Benjamin Henshawe

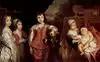
William Geere obtained Van Dyck's portrait "The Five Children of Charles I"

Henshawe was wealthy enough to donate windows for the chancel of St Mary Magdalen, Milk Street in 1619. Henshawe and another textile merchant Baptist Hicks were involved in a corruption court case brought against Thomas Howard, 1st Earl of Suffolk, due to a large sum of money owed to him by James VI and I. Henshawe's brother-in-law, Sir John Bingley (husband of Anne Henshaw, who died in 1615), was an exchequer official, and had brokered a series of transactions with Catherine Howard, Countess of Suffolk in 1617. A percentage of money owed to Henshawe for materials supplied to the royal wardrobe was diverted to the countess.